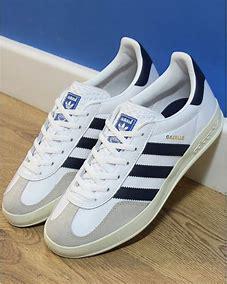
Brand: Adidas
Model: Gazelle Indoor